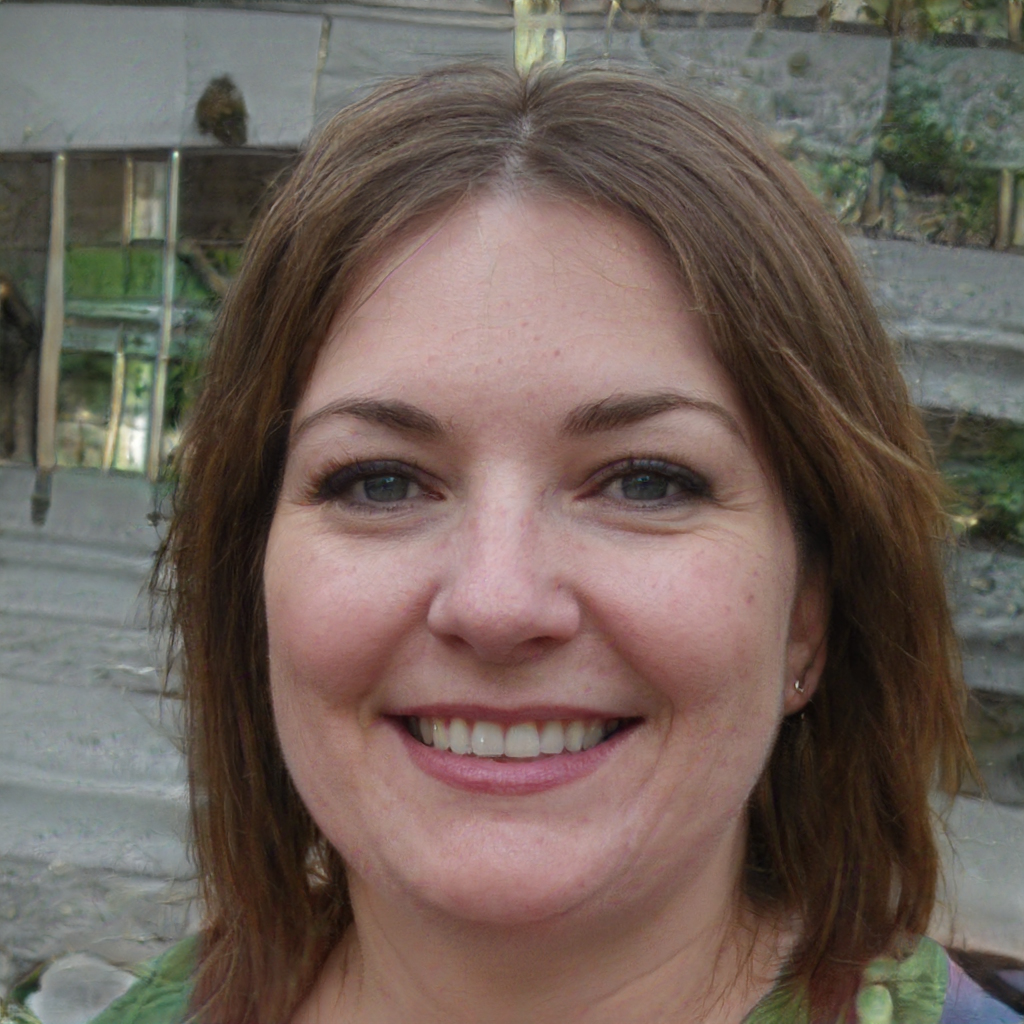
Label: Colored